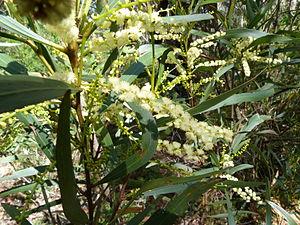
Acacia obtusifolia est un arbre de la famille des Mimosaceae, ou des Fabaceae selon la classification phylogénétique originaire des régions côtières du sud-est de l'Australie.